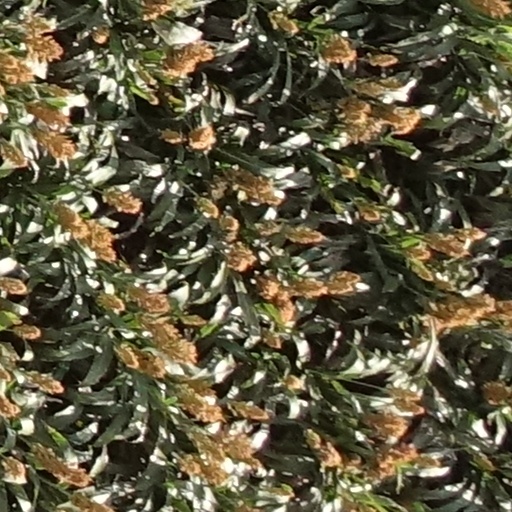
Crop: sorghum